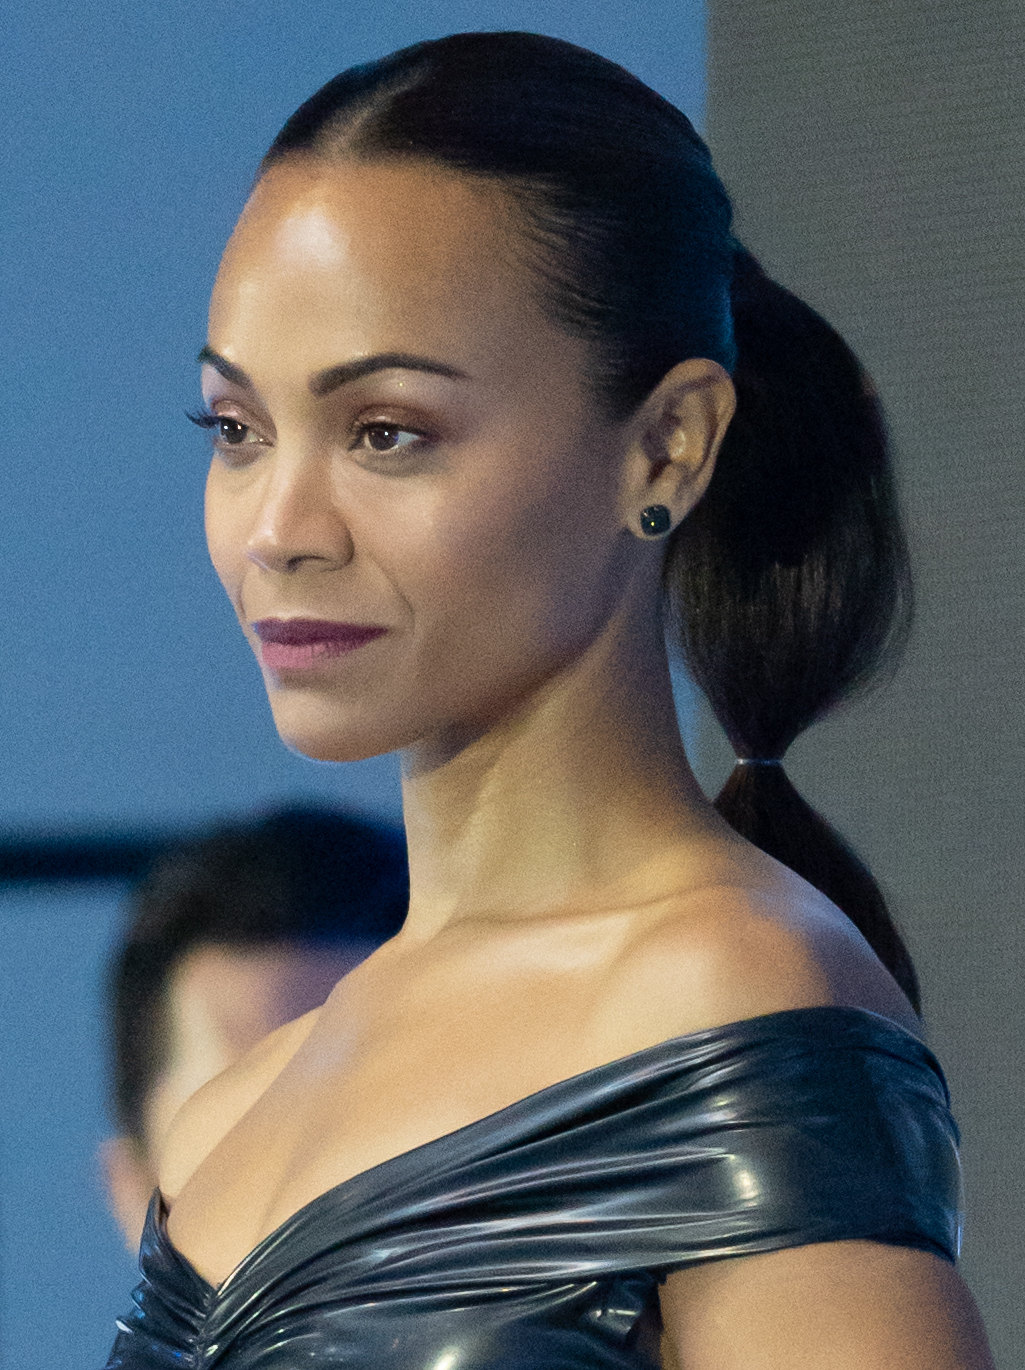
โซเอ ซัลดัญญา

| name = โซเอ ซัลดัญญา
| image = Avatar The Way of Water Tokyo Press Conference Zoe Saldaña (52563431865) (cropped2).jpg
| caption = ซัลดัญญาในปี 2022
| birth_name = โซเอ ยาดิรา ซัลดัญญา-นาซาริโอ
| birth_place = พัสเซอิก (รัฐนิวเจอร์ซีย์)|พัสเซอิก รัฐนิวเจอร์ซีย์ สหรัฐ
| occupation = นักแสดง
| years_active = 1999–ปัจจุบัน
| children = 3 คน
โซเอ ยาดิรา ซัลดัญญา-เปเรโก (,"The Teenage Women Changing the Face of Boxing." "YouTube", uploaded by Great Big Story, 2012, . ; เกิด 19 มิถุนายน ค.ศ. 1978) เป็นนักแสดงชาวอเมริกัน เป็นที่รู้จักจากผลงานในภาพยนตร์แฟรนไชส์บันเทิงคดีแนววิทยาศาสตร์ เธอได้แสดงในรายชื่อภาพยนตร์ที่ทำเงินสูงสุด|ภาพยนตร์ที่ทำเงินสูงสุดตลอดกาลถึง 4 เรื่อง ได้แก่ "อวตาร (ภาพยนตร์)|อวตาร", "อวตาร: วิถีแห่งสายน้ำ", "อเวนเจอร์ส: มหาสงครามล้างจักรวาล" และ "อเวนเจอร์ส: เผด็จศึก" ภาพยนตร์ที่เธอแสดงทำเงินรวมทุกเรื่องได้มากกว่า 15 ล้านดอลลาร์สหรัฐทั่วโลก ในปี 2024 เธอกลายเป็นรายชื่อนักแสดงที่มีรายได้สูงสุด|นักแสดงภาพยนตร์หญิงที่ทำรายได้สูงสุด ทั้งนี้ นิตยสาร "ไทม์" ยกให้เธอเป็นหนึ่งใน ไทม์ 100|100 บุคคลที่ทรงอิทธิพลที่สุดในโลก ประจำปี 2023 ด้วย
หลังจากฝึกฝนเป็นนักเต้น ซัลดัญญาได้เริ่มแสดงเมื่อปี 1999 ในละครชุดเรื่อง "ลอว์แอนด์ออร์เดอร์" จำนวนสองตอน ต่อมาเธอได้แสดงภาพยนตร์เป็นครั้งแรกในเรื่อง "ฟลอร์รัก เวทีร้อน" (2000) โดยแสดงเป็นนักเต้นบัลเลต์ ในช่วงต้นอาชีพ เธอยังได้รับการยอมรับจากผลงานที่ประกบกับบริตนีย์ สเปียส์ ในภาพยนตร์เรื่อง "ครอสโรดส์ แสบ ซ่า ใส ไล่หารัก" (2002) นับตั้งแต่ปี 2009 ซัลดัญญาประสบความสำเร็จในอาชีพการงานจากการแสดงเป็นนีโอตา อูฮูรา ในรายชื่อภาพยนตร์สตาร์ เทรค|ภาพยนตร์ชุด "สตาร์ เทรค" และเนย์ทีรี ในอวตาร (แฟรนไชส์)|ภาพยนตร์ชุด "อวตาร" ของเจมส์ แคเมรอน เธอยังแสดงเป็นกาโมรา (จักรวาลภาพยนตร์มาร์เวล)|กาโมราในจักรวาลภาพยนตร์มาร์เวล นับตั้งแต่ "รวมพันธุ์นักสู้พิทักษ์จักรวาล" (2014) ไปจนถึง "รวมพันธุ์นักสู้พิทักษ์จักรวาล 3" (2023) นอกจากผลงานแฟรนไชส์แล้ว ซัลดัญญายังแสดงในภาพยนตร์บันเทิงคดีแนววิทยาศาสตร์เรื่อง "ย้อนเวลาหาอดัม" และละครชุดขนาดสั้นแนวโรแมนติกดรามาเรื่อง "เริ่มจากศูนย์" ซึ่งทั้งสองเรื่องเข้าฉายทางเน็ตฟลิกซ์ในปี 2022 ต่อมาในปี 2023 เธอรับบทนำเป็นเจ้าหน้าที่ซีไอเอในซีรีส์แนวสายลับทางช่องพาราเมาต์+ เรื่อง "สเปเชียลออปส์: ไลออนเนส"
== ชีวิตช่วงแรก ==
โซเอ ยาดิรา ซัลดัญญา นาซาริโอ เกิดเมื่อวันที่ 19 มิถุนายน 1978 ที่เมืองพัสเซอิก (รัฐนิวเจอร์ซีย์)|พัสเซอิก รัฐนิวเจอร์ซีย์ สหรัฐ บิดาของเธอ อาริดิโอ ซัลดัญญา เป็นชาวโดมินิกัน ส่วนมารดาของเธอ อาซาเลีย นาซาริโอ เป็นชาวโดมินิกันที่มีบรรพบุรุษเป็นชาวปวยร์โตรีโก ในวัยเด็ก ซัลดัญญาอาศัยอยู่กับมารดาที่สาธารณรัฐโดมินิกัน แต่พวกเขาอพยพไปรัฐนิวยอร์กเพื่อหลีกหนีความวุ่นวายทางการเมือง ในบทสัมภาษณ์กับนิตยสาร "ไวร์ด (Wired)" ซัลดัญญากล่าวว่า เธอมีเชื้อสายโดมินิกันสามในสี่และเชื้อสายปวยร์โตรีโกหนึ่งในสี่
ซัลดัญญามีพี่สาวชื่อ มาเรียล และน้องสาวชื่อ ไซส์ลี ซึ่งพวกเธอได้รับการเลี้ยงดูแบบสองภาษาทั้งภาษาอังกฤษและภาษาสเปน โดยภาษาสเปนถือเป็นภาษาหลักที่ใช้พูดคุยกันในครอบครัว ทั้งนี้ ตลอดช่วงปฐมวัยของเธอใช้เวลาอยู่ในแจ็กสันไฮตส์ (รัฐควีนส์)|แจ็กสันไฮตส์ ควีนส์ ในนครนิวยอร์ก
บิดาของพวกเธอเสียชีวิตจากอุบัติเหตุทางรถยนต์เมื่อซัลดัญญาอายุได้เก้าขวบ มารดาของเธอส่งลูกสาวทั้งสามคนกลับไปที่สาธารณรัฐโดมินิกัน เพื่อให้ครอบครัวฝั่งบิดาผู้ล่วงลับช่วยเลี้ยงดู โดยมารดาของเธอยังคงอยู่ในนครนิวยอร์กเพื่อหารายได้สำหรับจ่ายค่าเล่าเรียนให้กับลูก ๆ ของเธอในโรงเรียนเอกชน อาซาเลีย ผู้เป็นแม่ม่ายนั้น สมรสใหม่กับดาโกเบร์โต กาลัน ผู้กลายเป็นบิดาบุญธรรมของเด็ก ๆ ทั้งสามคน โดยพวกเธอถือว่า เขาเป็นเสมือนพ่ออีกคนโดยสมบูรณ์
== การทำงาน ==
=== จุดเริ่มต้น ===
File:Zoe Saldana.jpg|thumb|upright|ซัลดัญญาที่รางวัลความก้าวหน้าประจำปีของนิตยสารฮอลลีวูดไลฟ์ ในปี 2007
ซัลดัญญาเป็นสมาชิก "Faces" หลังเปิดตัวในตอนหนึ่งของ"ลอว์แอนด์ออร์เดอร์" (ตอน "Refuge, Part 2") ในปี 1999 บทบาทภาพยนต์แรกของเธอคือ "ฟลอร์รัก เวทีร้อน" (2000) กำกับโดยนิโคลัส ไฮต์เนอร์ เธอปรากฏตัวในยานพาหนะของบริตนีย์ สเปียส์ใน "ครอสโรดส์ แสบ ซ่า ใส ไล่หารัก" (2002) ภาพยนตร์ได้รับเสียงวิจารณ์ในแง่ลบ แต่ประสบความสำเร็จในบ็อกซ์ออฟฟิศ ซัลดัญญาแสดงนำในภาพยนตร์คอมเมดี-ดรามา "Drumline (film)|Drumline" (2002) ร่วมกับนิก แคนนอน ซึ่งได้รับเสียงวิจารณ์ผสม
ใน"คืนชีพกองทัพโจรสลัดสยองโลก" (2003) เธอรับบทเป็น List of Pirates of the Caribbean characters#Anamaria|Anamaria โจรสลัดที่เข้าร่วมกับวิลล์ เทอร์เนอร์และ Mr. Gibbs เพื่อหาโอกาสในการเผชิญหน้าแจ็ก สแปร์โรว์ในเรื่องการขโมยเนือของเธอ ซาลแดนาปรากฏตัวใน"ด้วยรักและมิตรภาพ"รับบทเป็น Dolores Torres เจ้าหน้าที่ตรวจคนเข้าเมือง และแฟน "สตาร์ เทรค" บทบาทนี้มีส่วนช่วยให้เธอแสดงในภาพยนตร์รีบูต "สตาร์ เทรค สงครามพิฆาตจักรวาล|สตาร์ เทรค" (2009)
ใน ค.ศ. 2005 ซัลดัญญาปรากฏในเรื่อง "Constellation (film)|Constellation", "เกส ฮู ใครเอ่ย...เขยหนุ่มเด็กแนว" ร่วมกับแอชตัน คุชเชอร์ และ "Dirty Deeds (2005 film)|Dirty Deeds" เธอแสดงนำในภาพยนตร์โรแมนติกคอมเมดี-ดรามาเรื่อง"Premium (film)|Premium" (2006) และ "ภาษารักไม่จำกัดนิยาม" (2007) ซาลแดนาแสดงนำใน"Blackout (2007 film)|Blackout" ภาพยนตร์โทรทัศน์ที่มาฉากในนครนิวยอร์กในช่วงเหตุไฟฟ้าดับทางตะวันออกเฉียงเหนือ ค.ศ. 2003 ภาพยนตร์นี้ฉายรอบปฐมทัศน์ที่เทศกาลภาพยนตร์ซือริชใน ค.ศ. 2007 และเปิดตัวใน Black Entertainment Television|BET เมื่อ ค.ศ. 2008 ซัลแดนารับบทนักแสดงเสริมเป็น Angie Jones ในภาพยนตร์ทริลเลอร์แอกชัน "แวนเทจ พอยต์ เสี้ยววินาทีสังหาร" (2008)Pete Travis|Travis, Pete (Director). (2008). "Vantage Point" Motion picture. United States: Columbia Pictures.
=== ก้าวหน้าด้วยบทบาทแฟรนไชส์ ===
File:Zoe Saldana (Headshot).jpg|thumb|upright|ซาลแดนาในงานงานประกาศผลรางวัลออสการ์ ครั้งที่ 82 เมื่อ ค.ศ. 2010
ซาลแดนาปรากฎตัวในสองบทบาทเมื่อ ค.ศ. 2009 ทำให้เธอมีชื่อเสียงขึ้นอย่างมาก เธอรับบทเป็นนิโอตา อูฮูราใน "สตาร์ เทรค สงครามพิฆาตจักรวาล" เจ.เจ. แอบรัมส์ ผู้กำกับภาพยนตร์นี้ ขอให้ซัลแดนาเล่นบทบาทนี้เนื่องจากตัวเธอชอบงานของเธอ เธอพบกับนิเชลล์ นิโคลส์เพื่อทำความเข้าใจการสร้างภูมิหลังและชื่อตัวละครของอูฮูรา แม่ของซัลแดนาเป็นแฟนครับ "สตาร์ เทรค" โดยฝากข้อความเสียงในระหว่างการถ่ายทำ ให้คำแนะนำเกี่ยวกับบทบาท เมื่อ 5 ปีก่อนในตอนที่สตีเวน สปีลเบิร์กกำกับเธอในเรื่อง "ด้วยรักและมิตรภาพ" เขาสอนให้เธอทำท่า Vulcan salute "สตาร์ เทรค" (2009) ประสบความสำเร็จในรายได้บ็อกซ์ออฟฟิศที่ 385.7 ล้านดอลลาร์สหรัฐ
ภาพยนตร์ที่สร้างชื่อเสียงเรื่องที่สองของซาลแดนาใน ค.ศ. 2009 คือ "อวตาร (ภาพยนตร์)|อวตาร" ที่เธอรับบทเป็นเนย์ทีรี "อวตาร"ได้รับการตอบรับอย่างดีจากนักวิจารณ์ โดยรวมคะแนนชื่นชอบจากรอตเทนโทเมโทส์ที่ 83% เก็บรายได้ทั่วโลกไป 2.7 พันล้านดอลลาร์สหรัฐ กลายเป็นรายชื่อภาพยนตร์ที่ทำเงินสูงสุด|ภาพยนตร์ที่มีรายได้มากที่สุดตลอดกาล และยังเป็นภาพยนตร์แรกที่เก็บรายได้มากกว่า 2 พันล้านดอลลาร์สหรัฐทั่วโลก ภาพยนตร์นี้เข้าชิงรางวัลแซทเทิร์น 10 สาขา และชนะทั้งหมดในงานรางวัลแซทเทิร์น ครั้งที่ 36 โดยรางวัลแซทเทิร์น สาขานักแสดงหญิงดีเด่นของซาลแดนาสำหรับตัวละครที่ใช้Computer graphics|ซีจีทั้งหมด เป็นสิ่งที่ไม่ค่อยพบเห็น
=== 2016–ปัจจุบัน ===
== ชีวิตส่วนตัว ==
File:Actress Zoe Saldana.jpg|thumb|upright|ซาลแดนาขณะตั้งครรภ์ภายในงานอัลมาอะวอร์ด 2014
ในเดือนมิถุนายน ค.ศ. 2010 ซาลแดนาได้หมั้นกับคีธ บริตตัน นักแสดงและผู้บริหารของมายแฟชันดาตาเบส (My Fashion Database) ต่อมาในเดือนพฤศจิกายน ค.ศ. 2011 เธอกับบริตตันได้ประกาศยุติความสัมพันธ์หลังจากคบหากันนานกว่าสิบเอ็ดปี จากนั้นซาลแดนาเริ่มคบหากับแบรดลีย์ คูเปอร์ นักแสดงชาวอเมริกัน ตั้งแต่เดือนธันวาคม ค.ศ. 2011 จนถึงเดือนมกราคม ค.ศ. 2013
ในเดือนมีนาคม ค.ศ. 2013 ซาลแดนาเริ่มคบหากับมาร์โก เปเรโก ศิลปินชาวอิตาลี ทั้งคู่แต่งงานกันในเดือนมิถุนายน ค.ศ. 2013 ในกรุงลอนดอน ในเดือนกรกฎาคม ค.ศ. 2015 ซาลแดนาเปิดเผยว่า เปเรโกได้เปลี่ยนมาใช้นามสกุลของเธอหลังจากสมรสกันCite web|title=Zoe Saldana (@zoesaldana) on Instagram Ghostarchive|website=ghostarchive.org โดยที่เธอเปลี่ยนเป็น โซเอ ซัลดัญญา-เปเรโก ในขณะที่เขาเปลี่ยนเป็น มาร์โก เปเรโก-ซัลดัญญาSaldaña on "Jimmy Kimmel Live!", June 11, 2015, cited in ซาลแดนากับเปเรโกมีบุตรชายด้วยกันสามคน เป็นฝาแฝดสองคนชื่อ ไซ อารีดีโอ และโบอี เอซีโอ เกิดในเดือนพฤศจิกายน ค.ศ. 2014 ส่วนคนที่สามชื่อ เซน เกิดในเดือนกุมภาพันธ์ ค.ศ. 2017 ซาลแดนากล่าวว่าบุตรของเธอสามารถพูดได้หลายภาษา เพราะเธอและสามีจะพูดภาษาสเปน ภาษาอิตาลี และภาษาอังกฤษ ในขณะอยู่กับพวกเขา
ในเดือนกรกฎาคม ค.ศ. 2013 ระหว่างให้สัมภาษณ์กับ "ดิอีดิต" ของเน็ต-อะ-พอร์เตอร์ ซาลแดนาเผยว่าเธอเป็นโรคต่อมไทรอยด์อักเสบฮาชิโมโตะ อันเป็นโรคภูมิต้านตนเอง ซึ่งแม่และน้องสาวของเธอก็เป็นโรคดังกล่าวด้วยเช่นกัน เพื่อสู้กับผลกระทบของโรคนี้ ซาลแดนากล่าวว่า เธอและสามียึดตนเองเป็นผู้รับประทานอาหารที่ปราศจากกลูเตนและนม นอกจากนี้ ซาลแดนายังสนับสนุนเอฟไอเอ็นซีเออินเตอร์เนชันแนล ซึ่งเป็นองค์การระบบการเงินในระดับจุลภาค ใน ค.ศ. 2017 ซาลแดนาได้ก่อตั้งบีอีเอสอี ซึ่งเป็นแพลตฟอร์มสื่อดิจิทัลที่ออกแบบมาเพื่อ "ต่อสู้กับการขาดความหลากหลายในสื่อกระแสหลัก" พร้อมกับให้ความสนใจเรื่องราวเชิงบวกภายในชุมชนลาติน ใน ค.ศ. 2020 ซาลแดนาใช้โซเชียลมีเดียของเธอเพื่อเข้าร่วมโหวตไรเดอส์ #IDCheck Challenge เพื่อช่วยกระจายข่าวเกี่ยวกับข้อกำหนดของบัตรประจำตัวผู้มีสิทธิเลือกตั้งสำหรับการเลือกตั้งประธานาธิบดีสหรัฐ พ.ศ. 2563|การเลือกตั้งประธานาธิบดีในปีนั้น
== ผลงานการแสดง ==
=== ภาพยนตร์ ===
=== ละครโทรทัศน์ ===
== รางวัลและการเสนอชื่อเข้าชิง ==
== เชิงอรรถ ==
== อ้างอิง ==
Reflist|refs=
== แหล่งข้อมูลอื่น ==
*
* Tcmdb name|3663850|โซอี ซาลแดนา
*
หมวดหมู่:บุคคลที่เกิดในปี พ.ศ. 2521
หมวดหมู่:บุคคลที่ยังมีชีวิตอยู่
หมวดหมู่:นักแสดงหญิงชาวอเมริกันในศตวรรษที่ 20
หมวดหมู่:นักแสดงหญิงชาวอเมริกันในศตวรรษที่ 21
หมวดหมู่:นักแสดงหญิงจากนิวเจอร์ซีย์
หมวดหมู่:นักแสดงหญิงชาวอเมริกันเชื้อสายแอฟริกา
หมวดหมู่:นักแสดงภาพยนตร์หญิงชาวอเมริกัน
หมวดหมู่:นักแสดงละครโทรทัศน์หญิงชาวอเมริกัน
หมวดหมู่:ชาวอเมริกันเชื้อสายโดมินิกัน